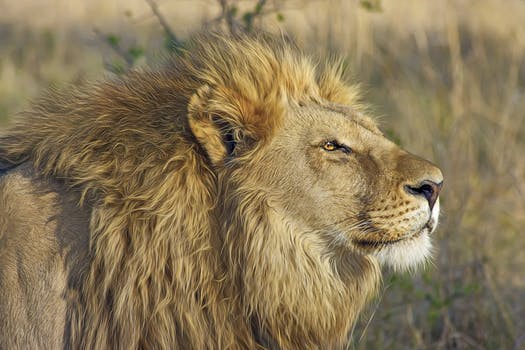
Label: No Watermark